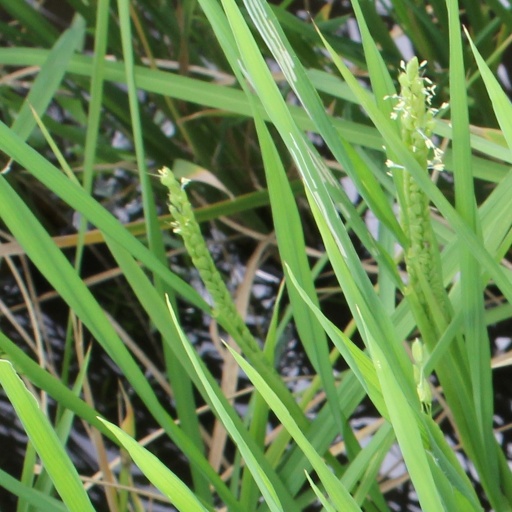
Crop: rice